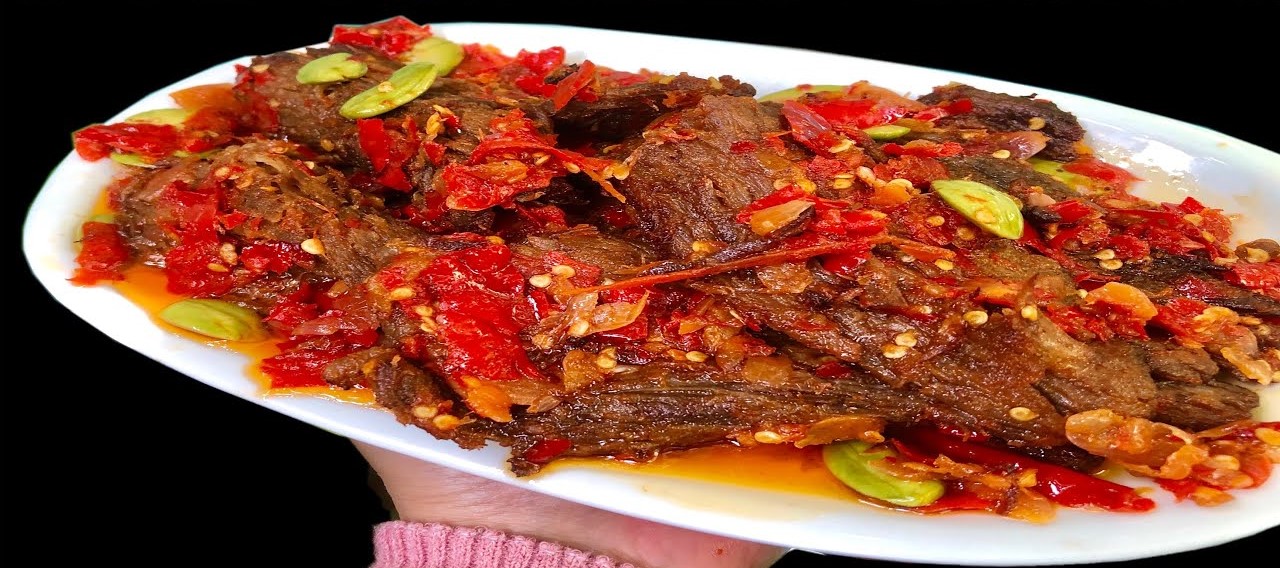
Label: dendeng_batokok